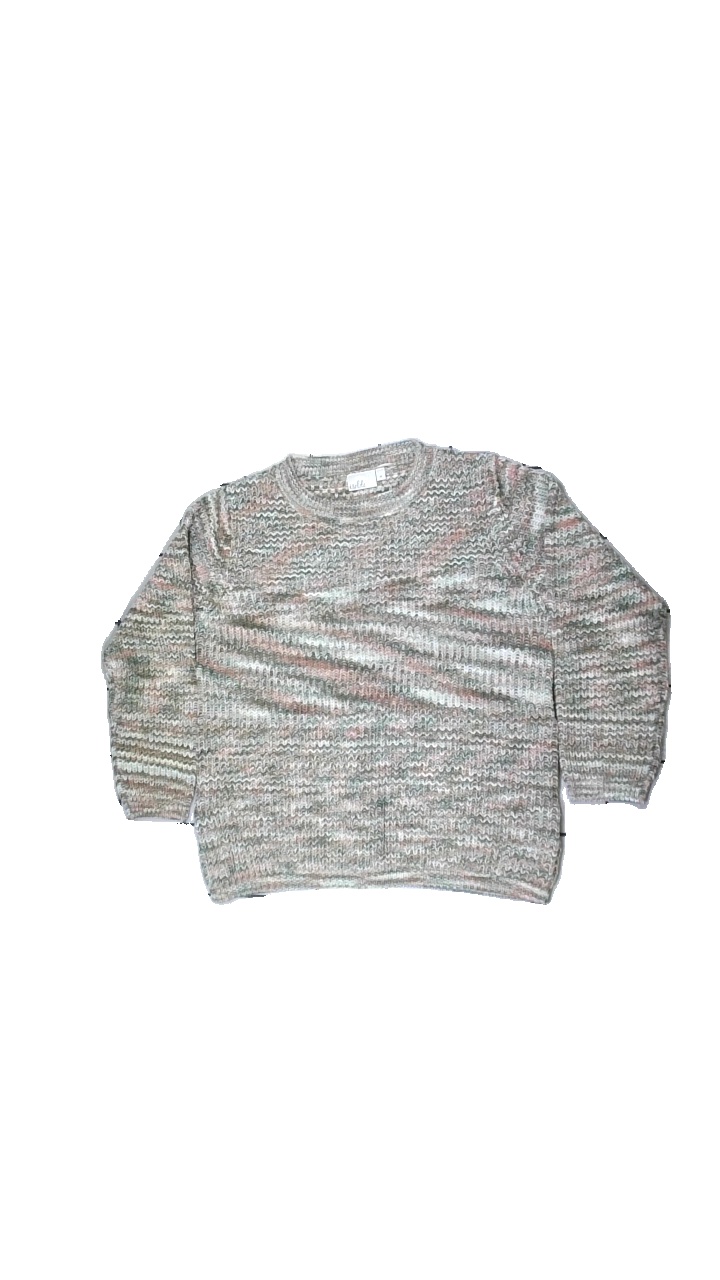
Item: Sweater (Ladies)
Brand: Isolde
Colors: White, Pink, Green
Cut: Regular, C-collar
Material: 100% acrylic
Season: All
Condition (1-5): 3
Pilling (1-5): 4
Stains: Minor
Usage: Export
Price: <50